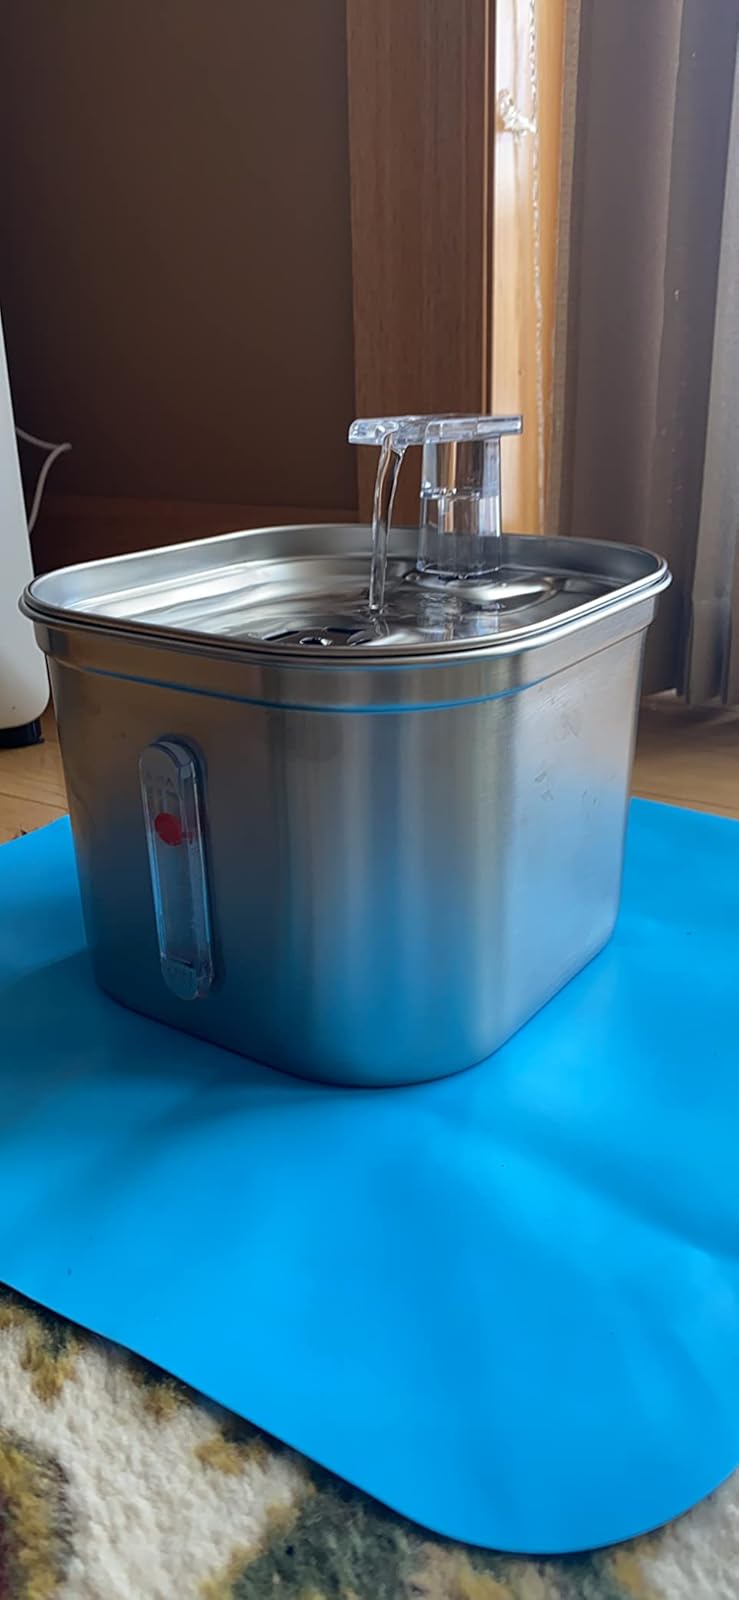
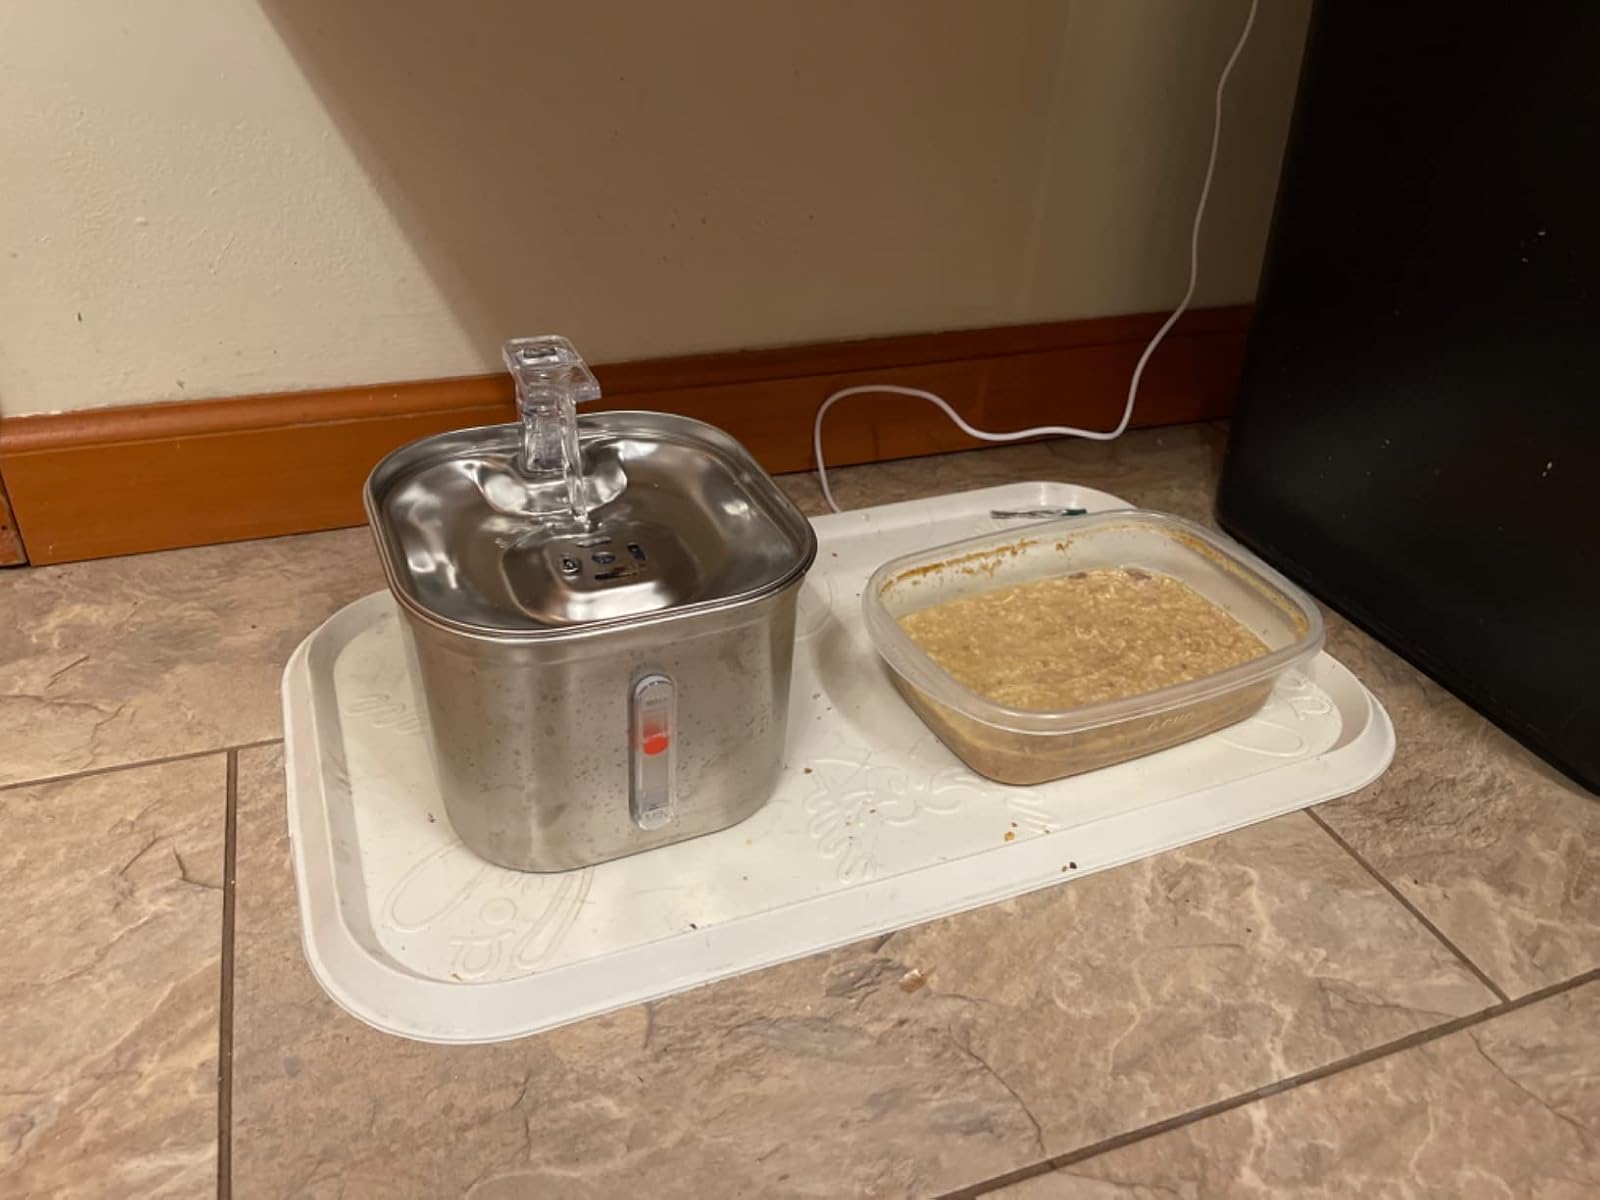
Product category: items_bowl
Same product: yes